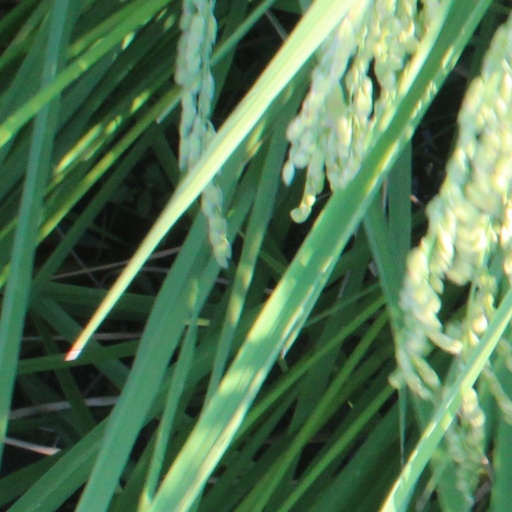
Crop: rice